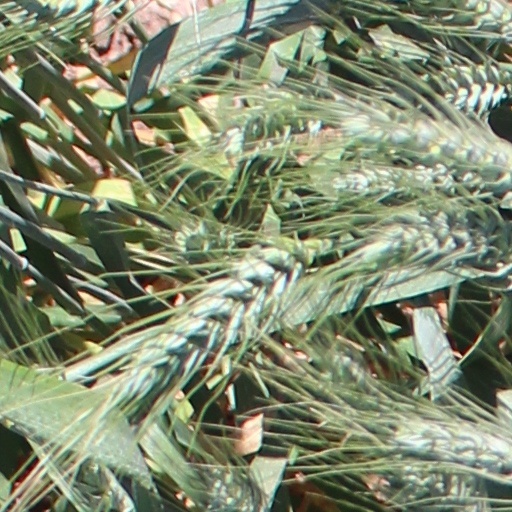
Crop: wheat